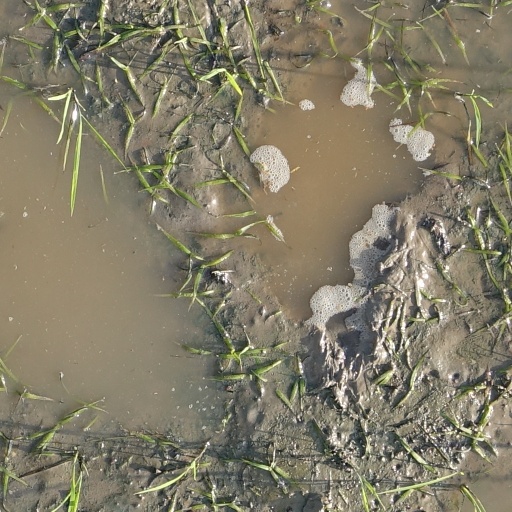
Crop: rice